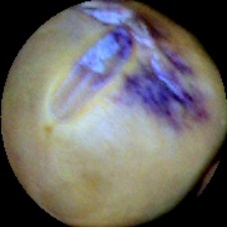
Label: Spotted